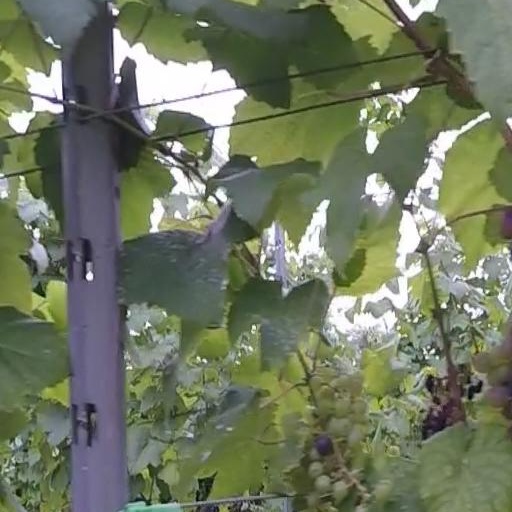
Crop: grape